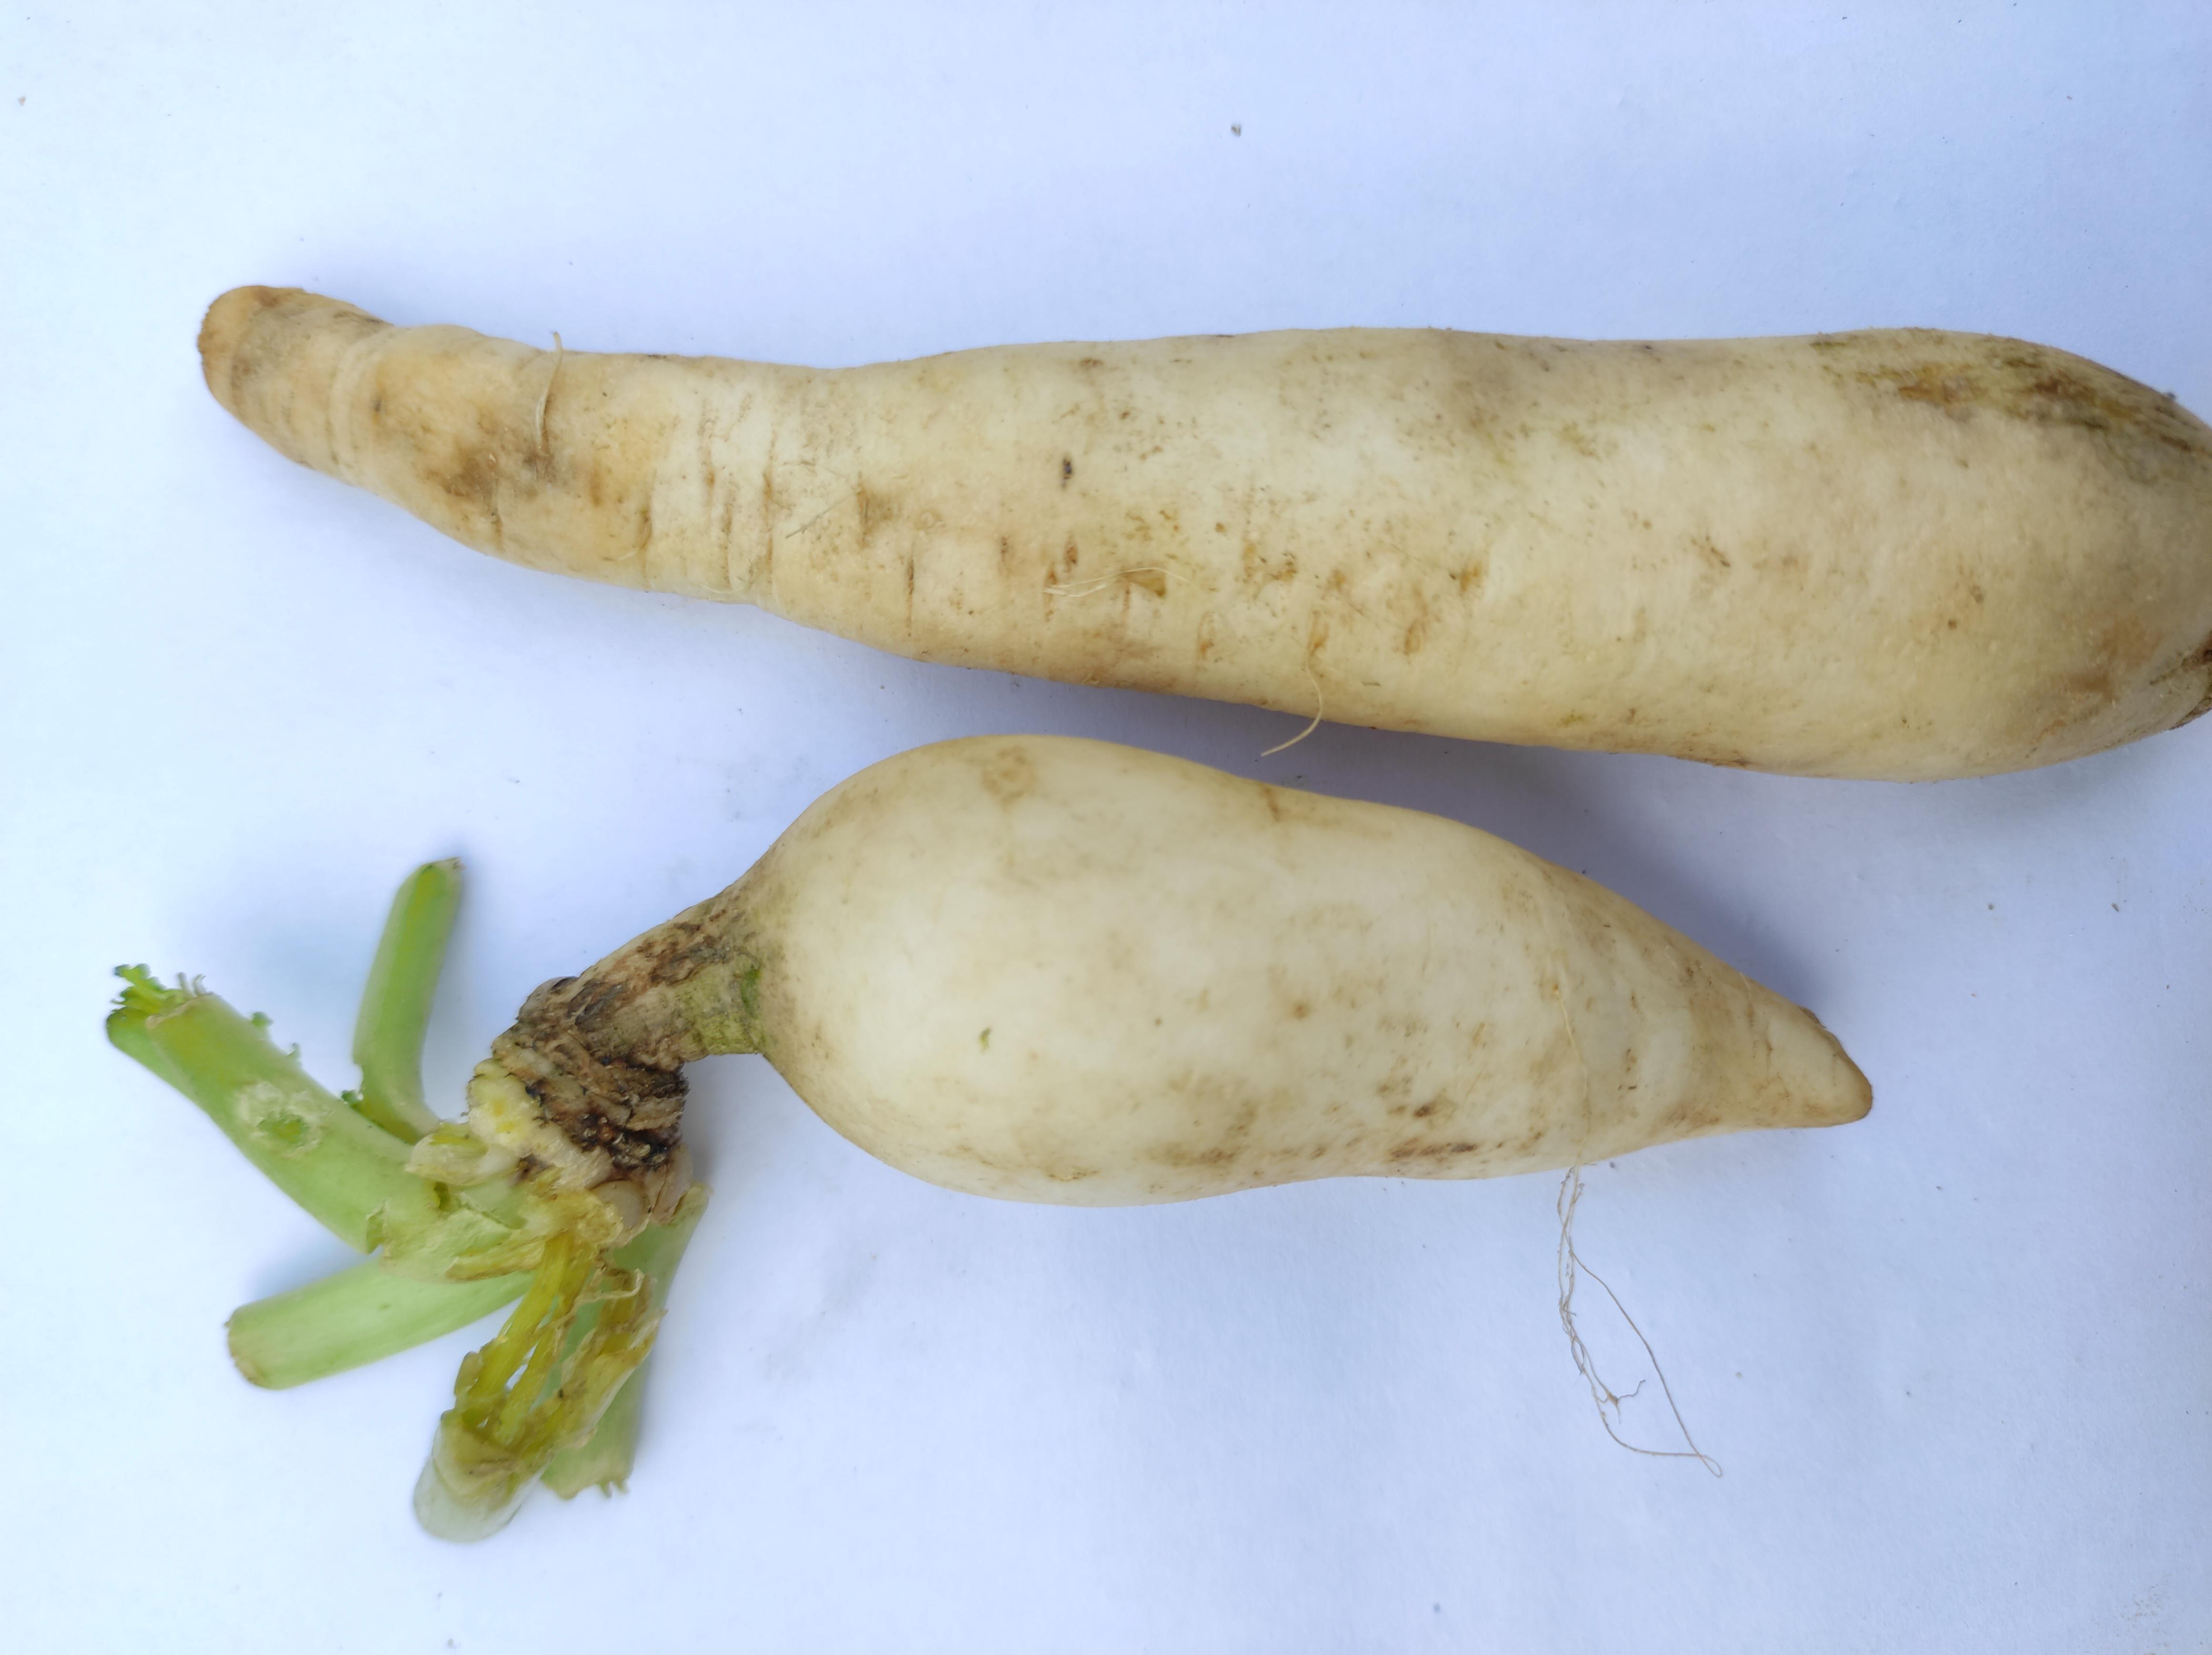
Label: Radish